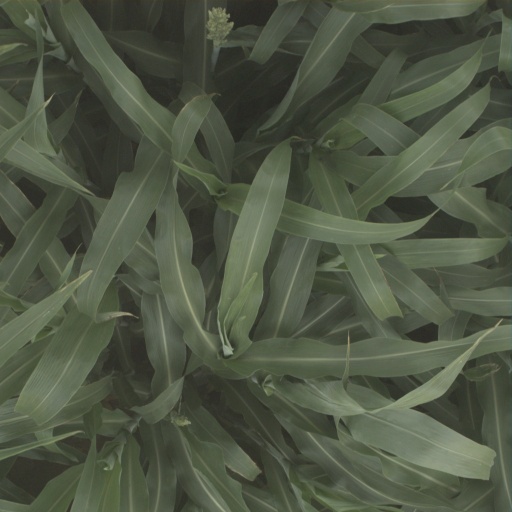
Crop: sorghum